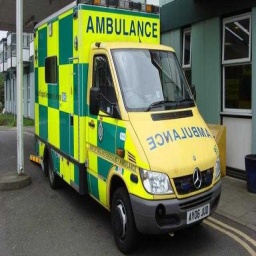
Label: ambulance